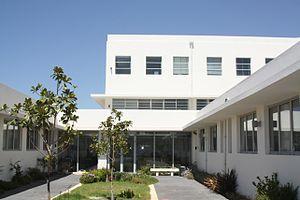
La Silicon Wadi est une zone de grande concentration d'industries de hautes technologies située dans la plaine côtière israélienne et comparable à la Silicon Valley américaine. La région s'étend sur une grande partie de l'État d'Israël, bien que des concentrations particulièrement élevées d'industrie de hautes technologies puissent surtout être trouvées dans la région de Tel Aviv-Jaffa, ainsi que de plus petites près des villes de Ra'anana, Petah Tikva, Herzliya, Netanya, de la ville universitaire de Rehovot et de sa voisine Rishon Letsion. De plus, d'autres zones de hautes technologies peuvent aussi être trouvées à Haïfa et Césarée. Des secteurs de hautes technologies plus récents ont été construits à Jérusalem, dans des villes telles que Yoqneam et dans la première « ville privée d'Israël », Airport City, près de Tel Aviv-Jaffa.